Tamerat Negera

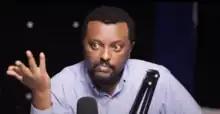
Tamerat Negera

Tamerat Negera is an Ethiopian journalist, analyst, and a commentator on Ethiopian politics. He was born in Addis Ababa, Ethiopia to his mother Daditu Tucho Jote and his father Seargent (Hamsa Aleqa) Negera Feyisa Gurara. He is married to Weyzero Selam Belay since 2019.